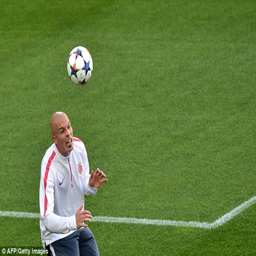
football player heads the ball during the training session at the champion 's stadium